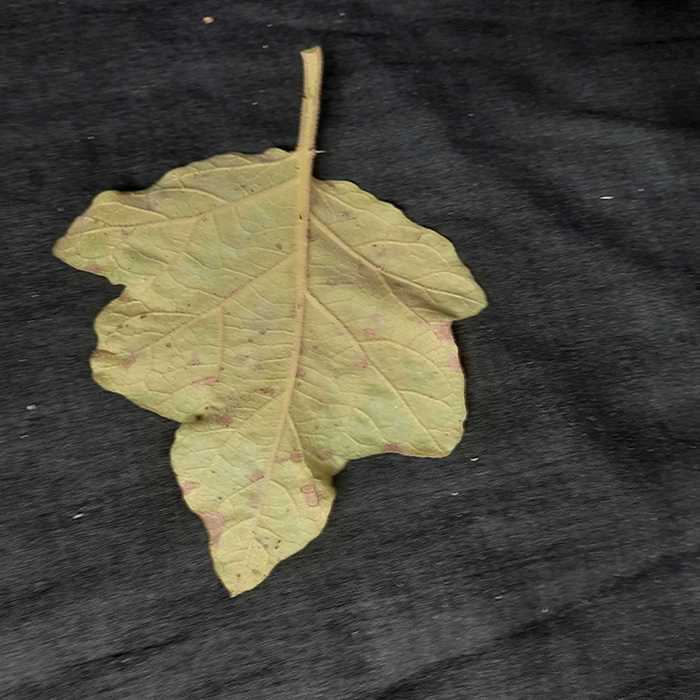
Plant: Eggplant
Label: Eggplant Cercopora leaf spot